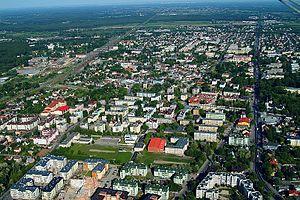
Mińsk Mazowiecki est une ville polonaise de la powiat de Mińsk de la voïvodie de Mazovie dans le centre-est de la Pologne.